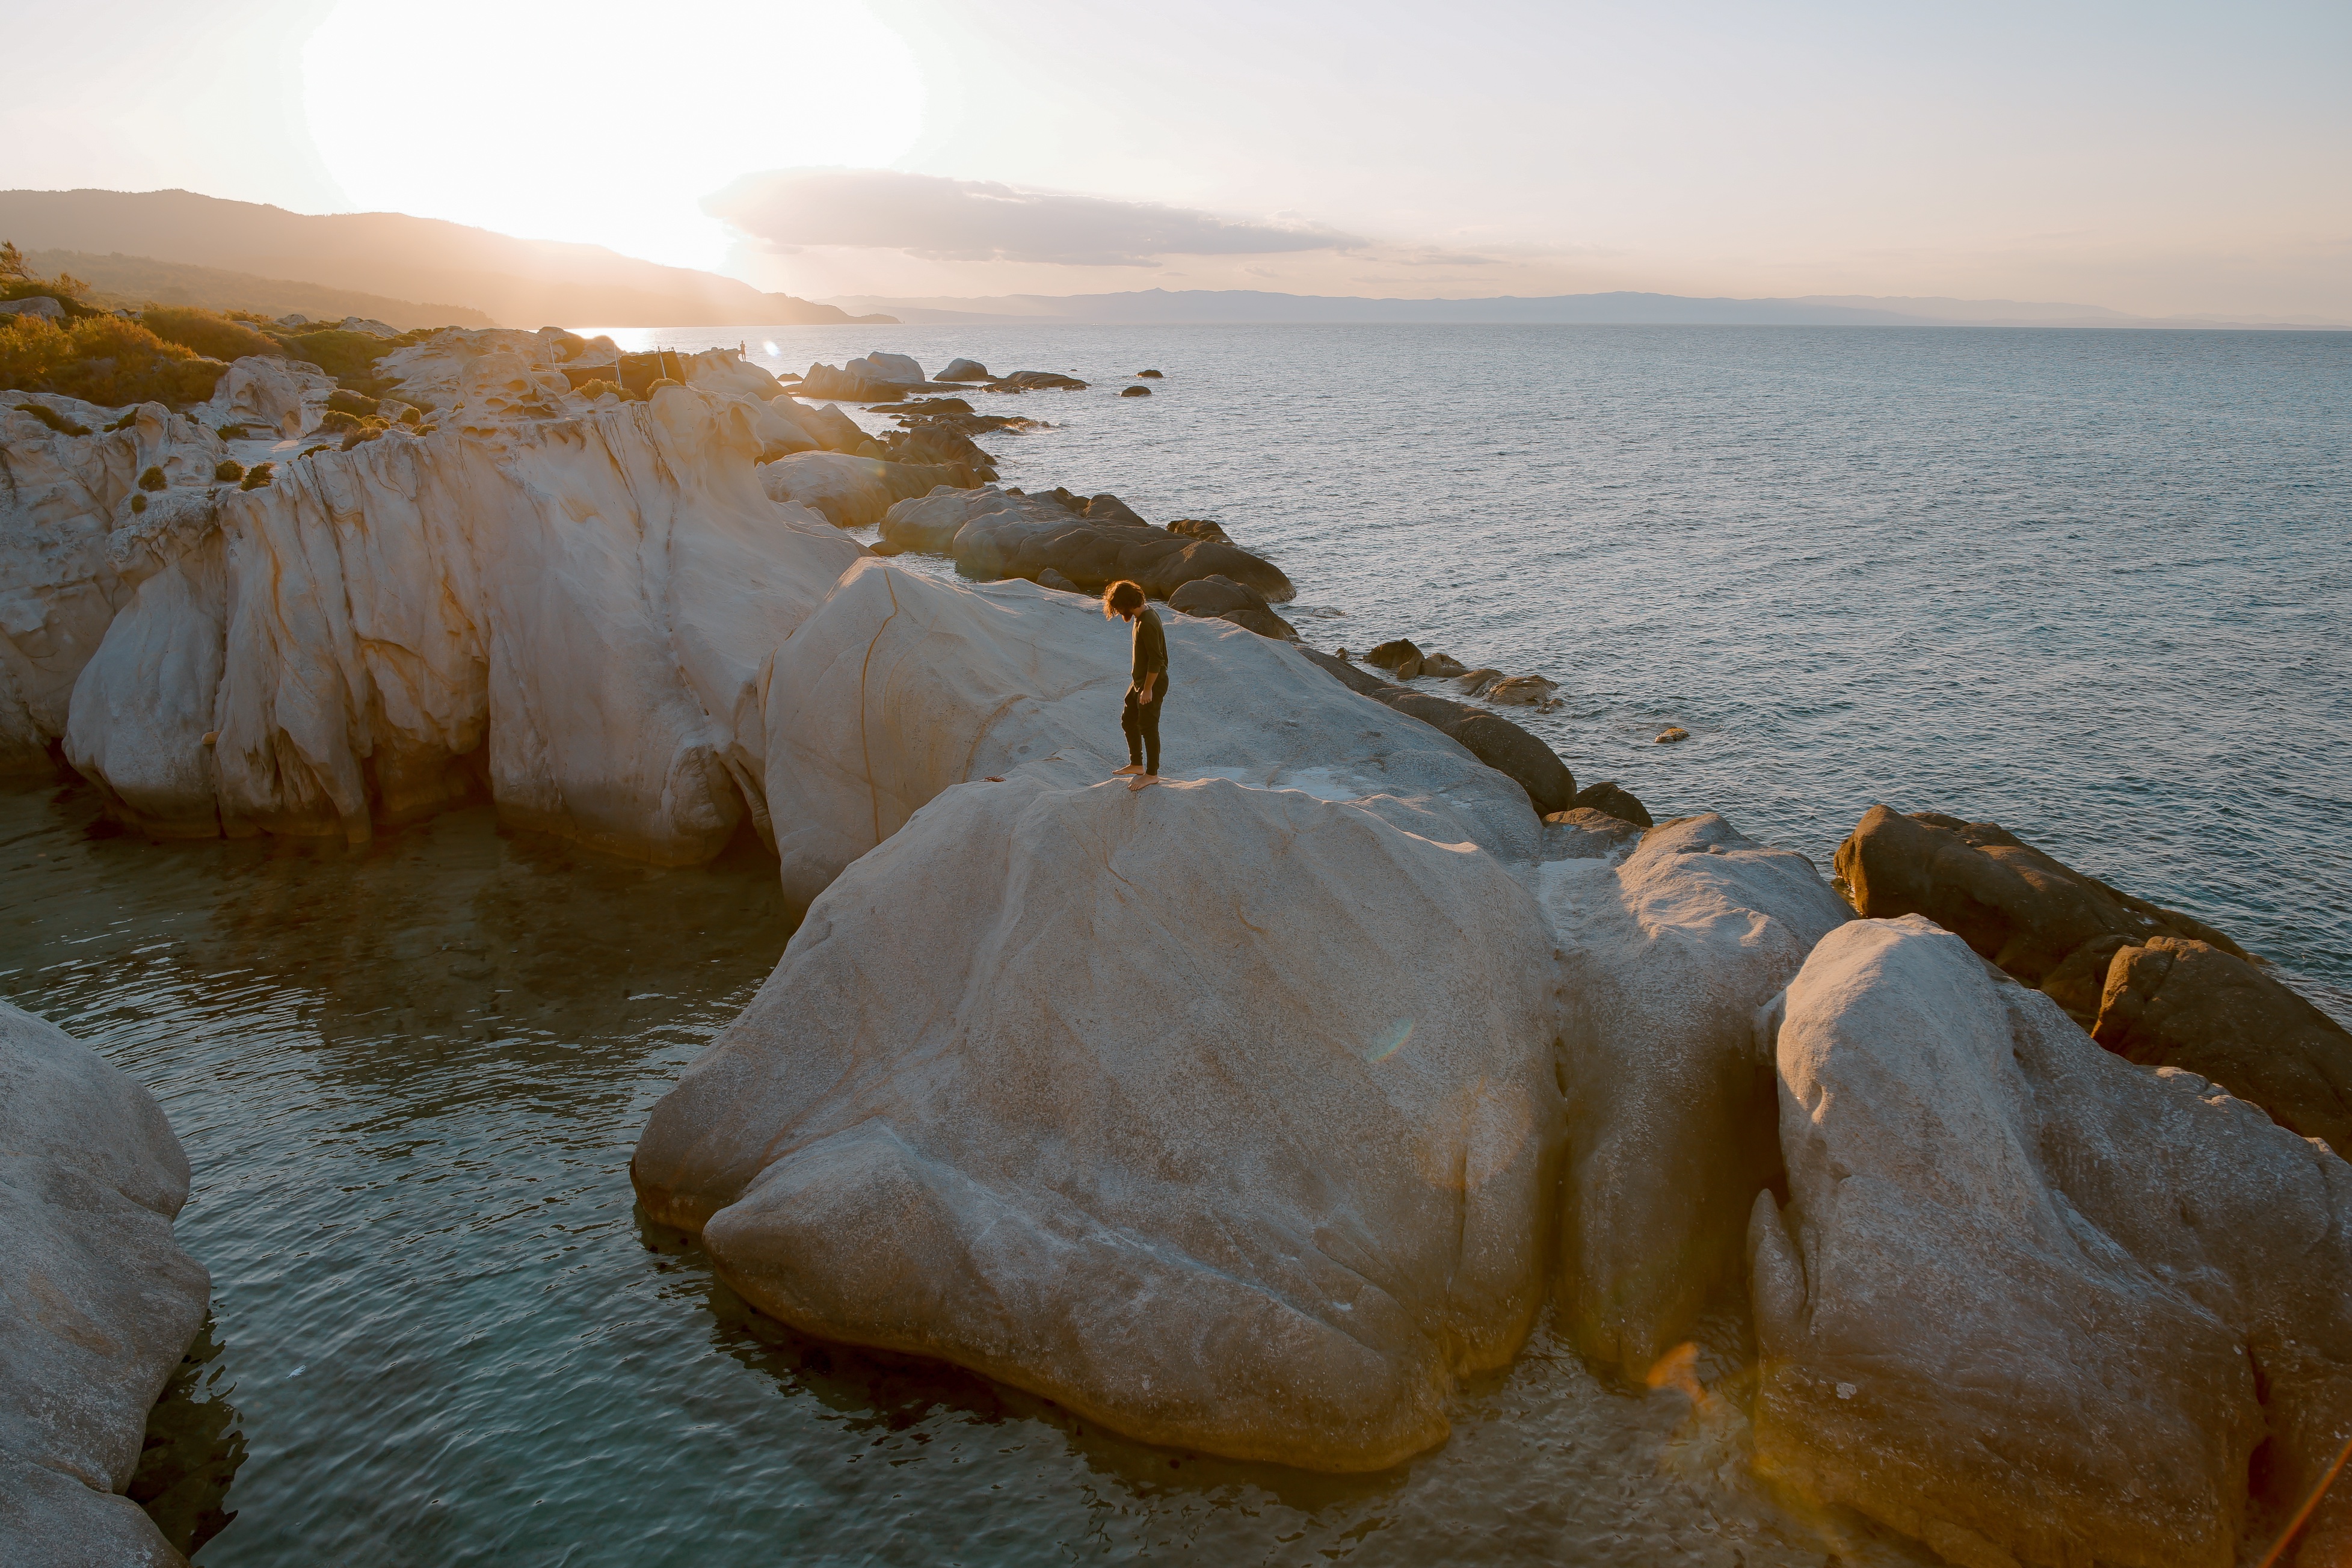
sea, coast, water, sand, rock, ocean, person, sunlight, morning, shore, wave, coastal, formation, cliff, standing, ice, reflection, terrain, material, iceberg, rocks, cape, atmospheric phenomenon, wind wave